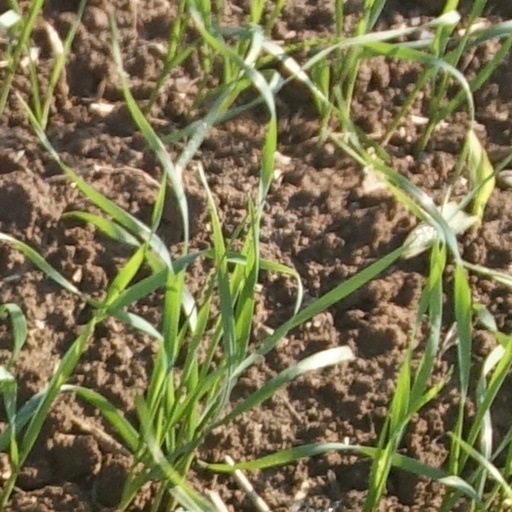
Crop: wheat